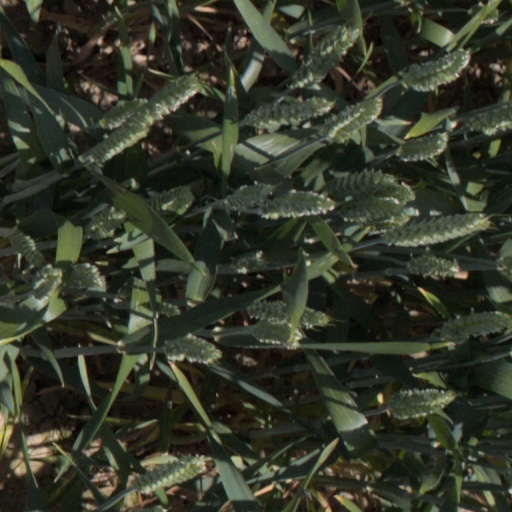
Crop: wheat